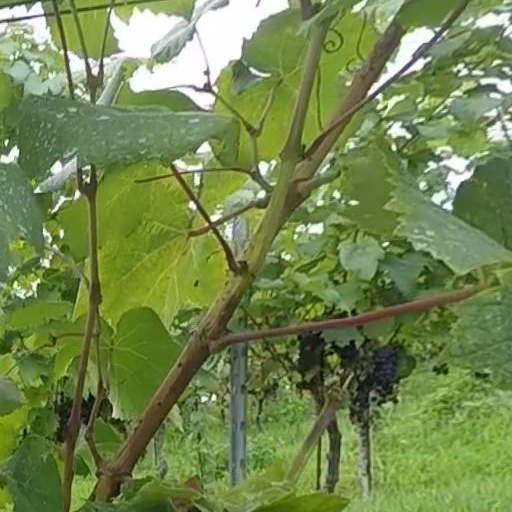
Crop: grape